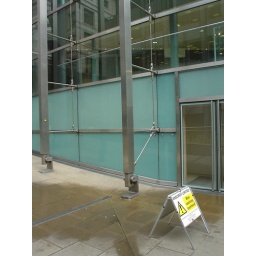
coming out of the gym, i saw this sign in this puddle of window-washing water